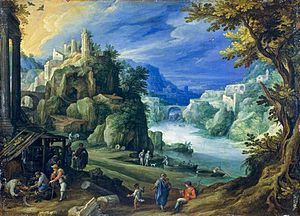
Landskabsmaleri
Paul Bril, Fantastisk bjerglandskab, 1598
Et landskabsmaleri er et maleri, der har landskabet som sit motiv. Blandt de betydeligste landskabsmalere er Caspar David Friedrich og J.M.W. Turner begge fra den romantiske periode. Landskabsmalerier er kendt fra alverdens regioner.